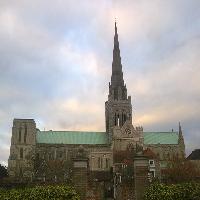
Weather: cloudy or overcast